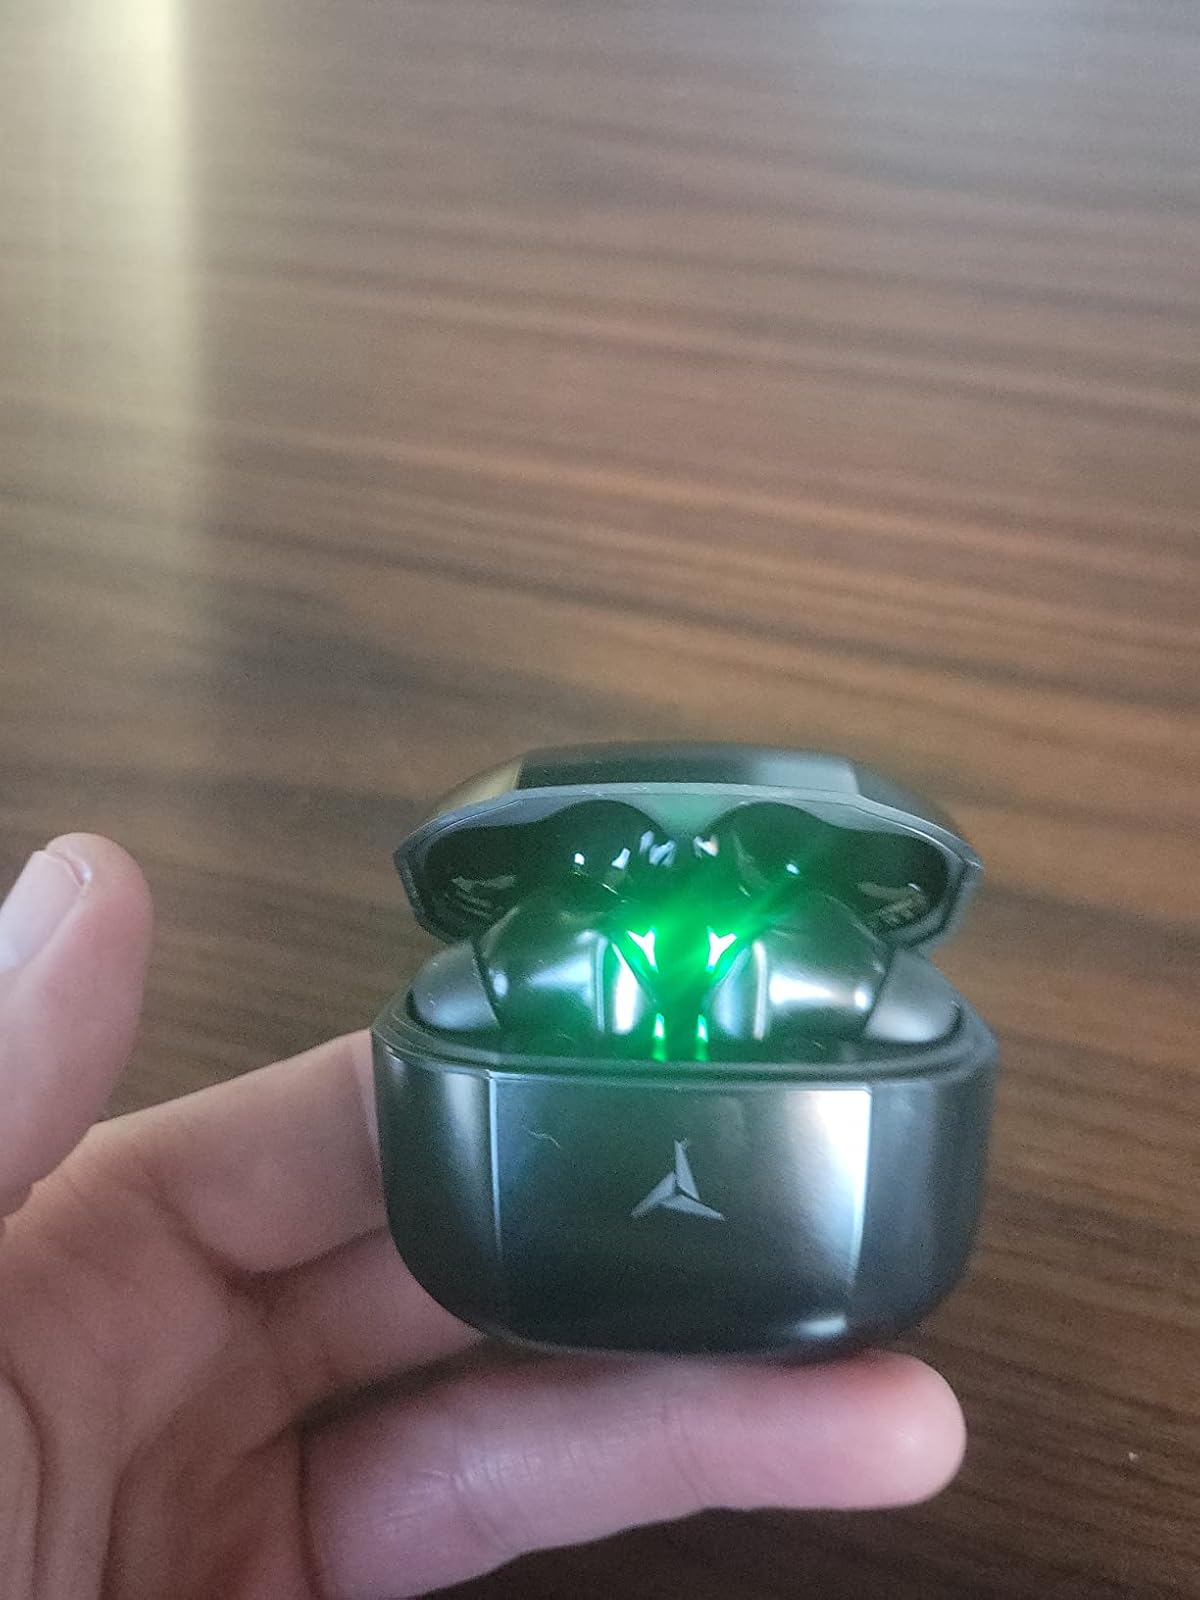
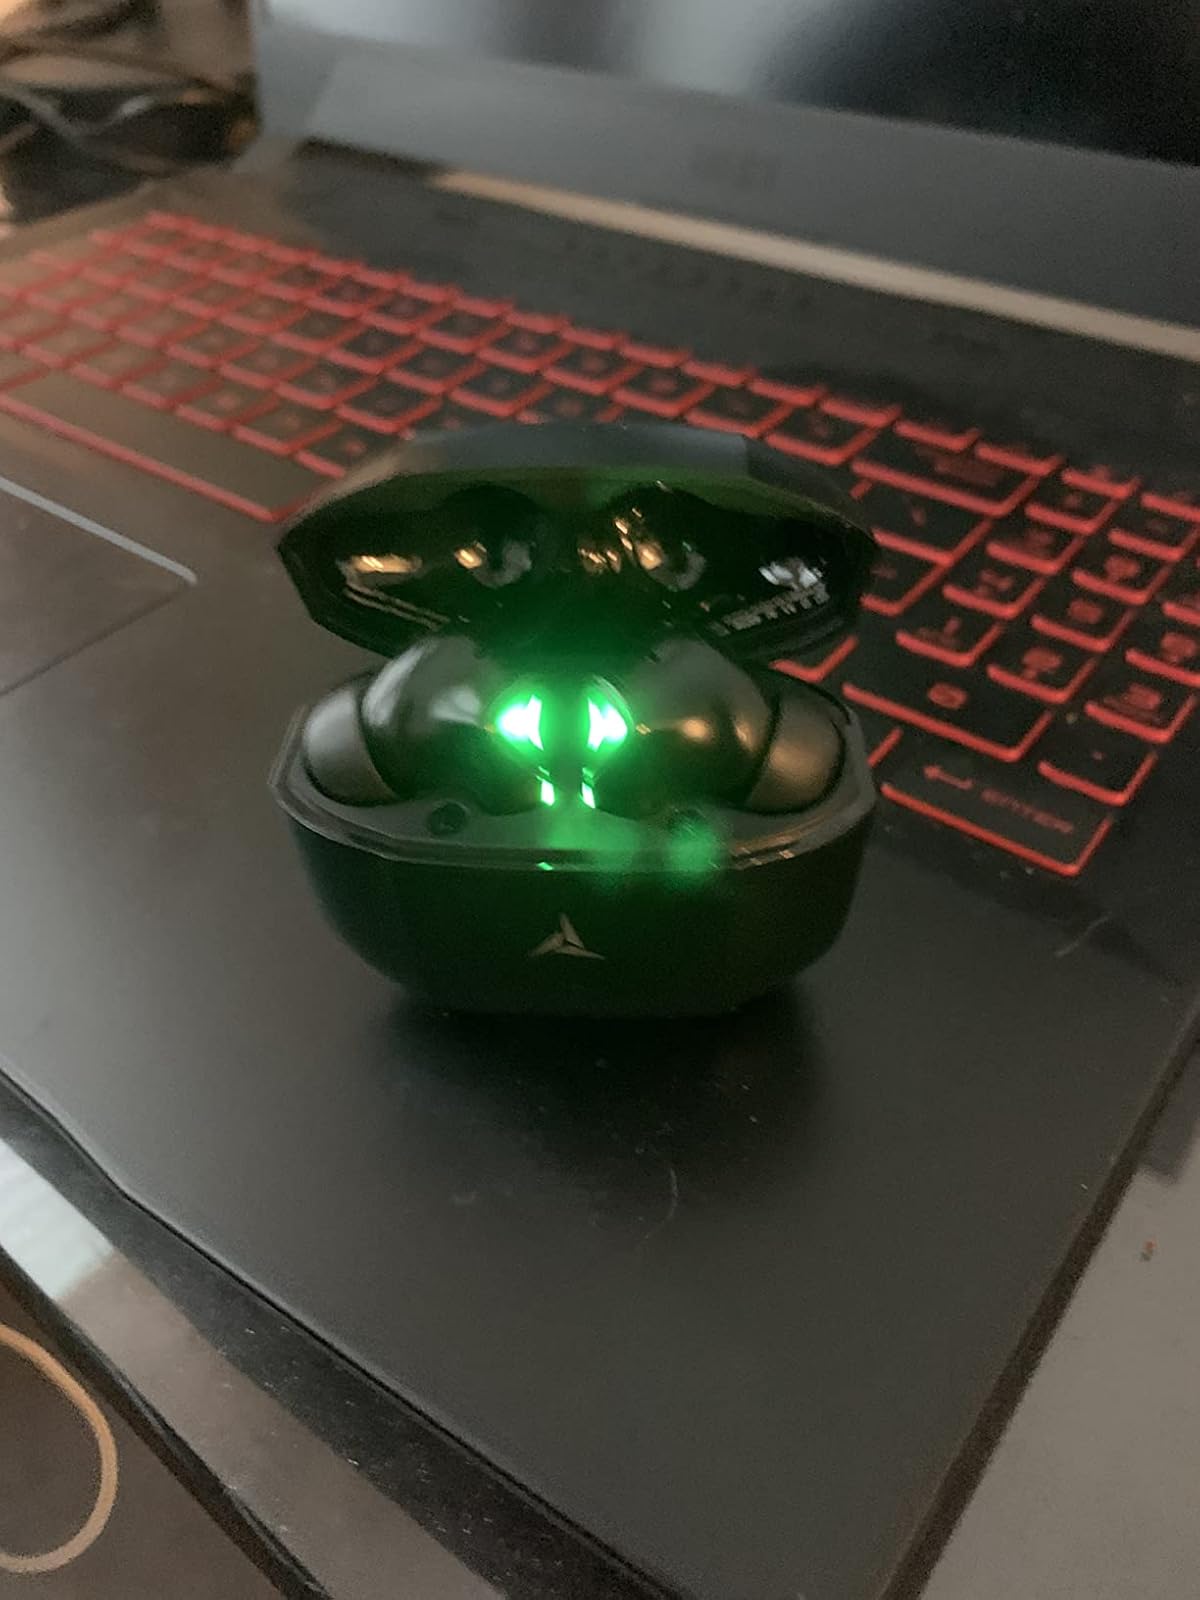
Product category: earbuds
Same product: yes